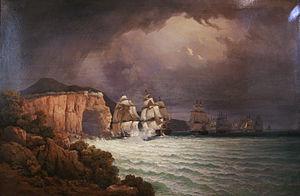
Vincent Courdouan est un peintre français né le 7 mars 1810 à Toulon et mort à Toulon le 8 décembre 1893.